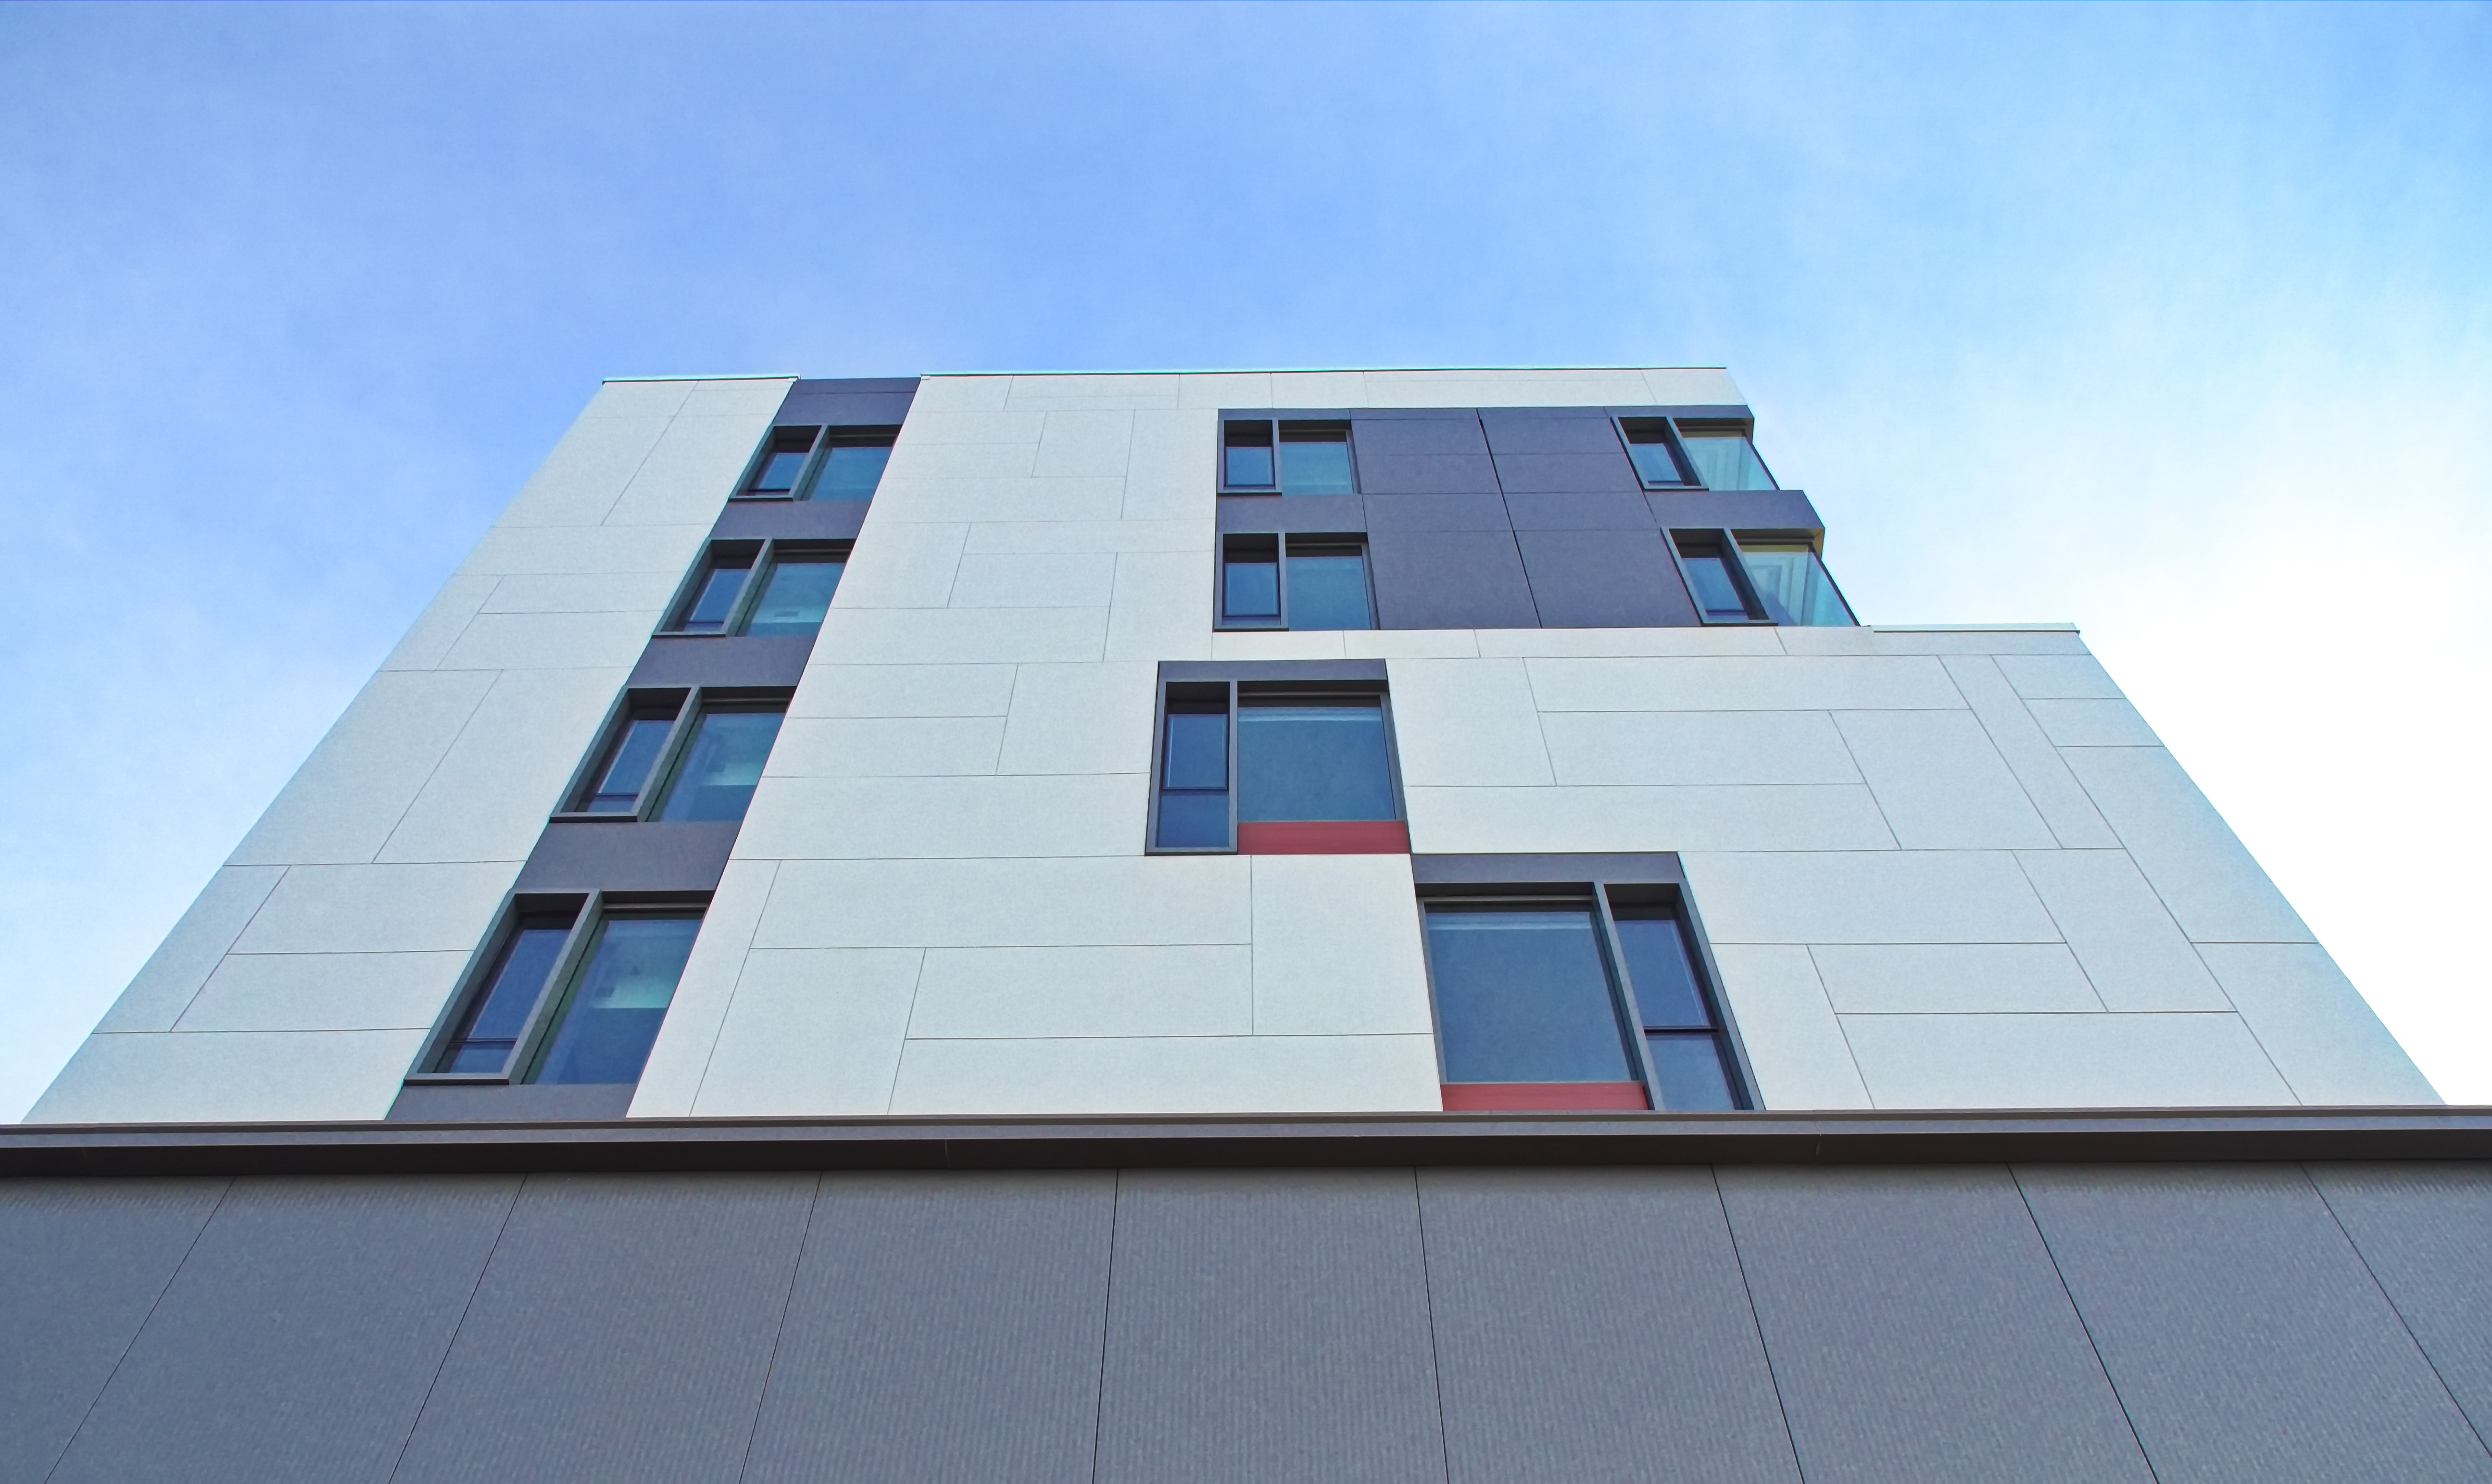
building, sky, window, skyscraper, tower, cloud, blue, rectangle, tower block, fixture, urban design, condominium, residential area, commercial building, city, symmetry, facade, composite material, Tints and shades, metropolitan area, glass, electric blue, technology, wood, mixed use, apartment, pattern, headquarters, square, daylighting, roof, corporate headquarters, reflection, company, metal, transport